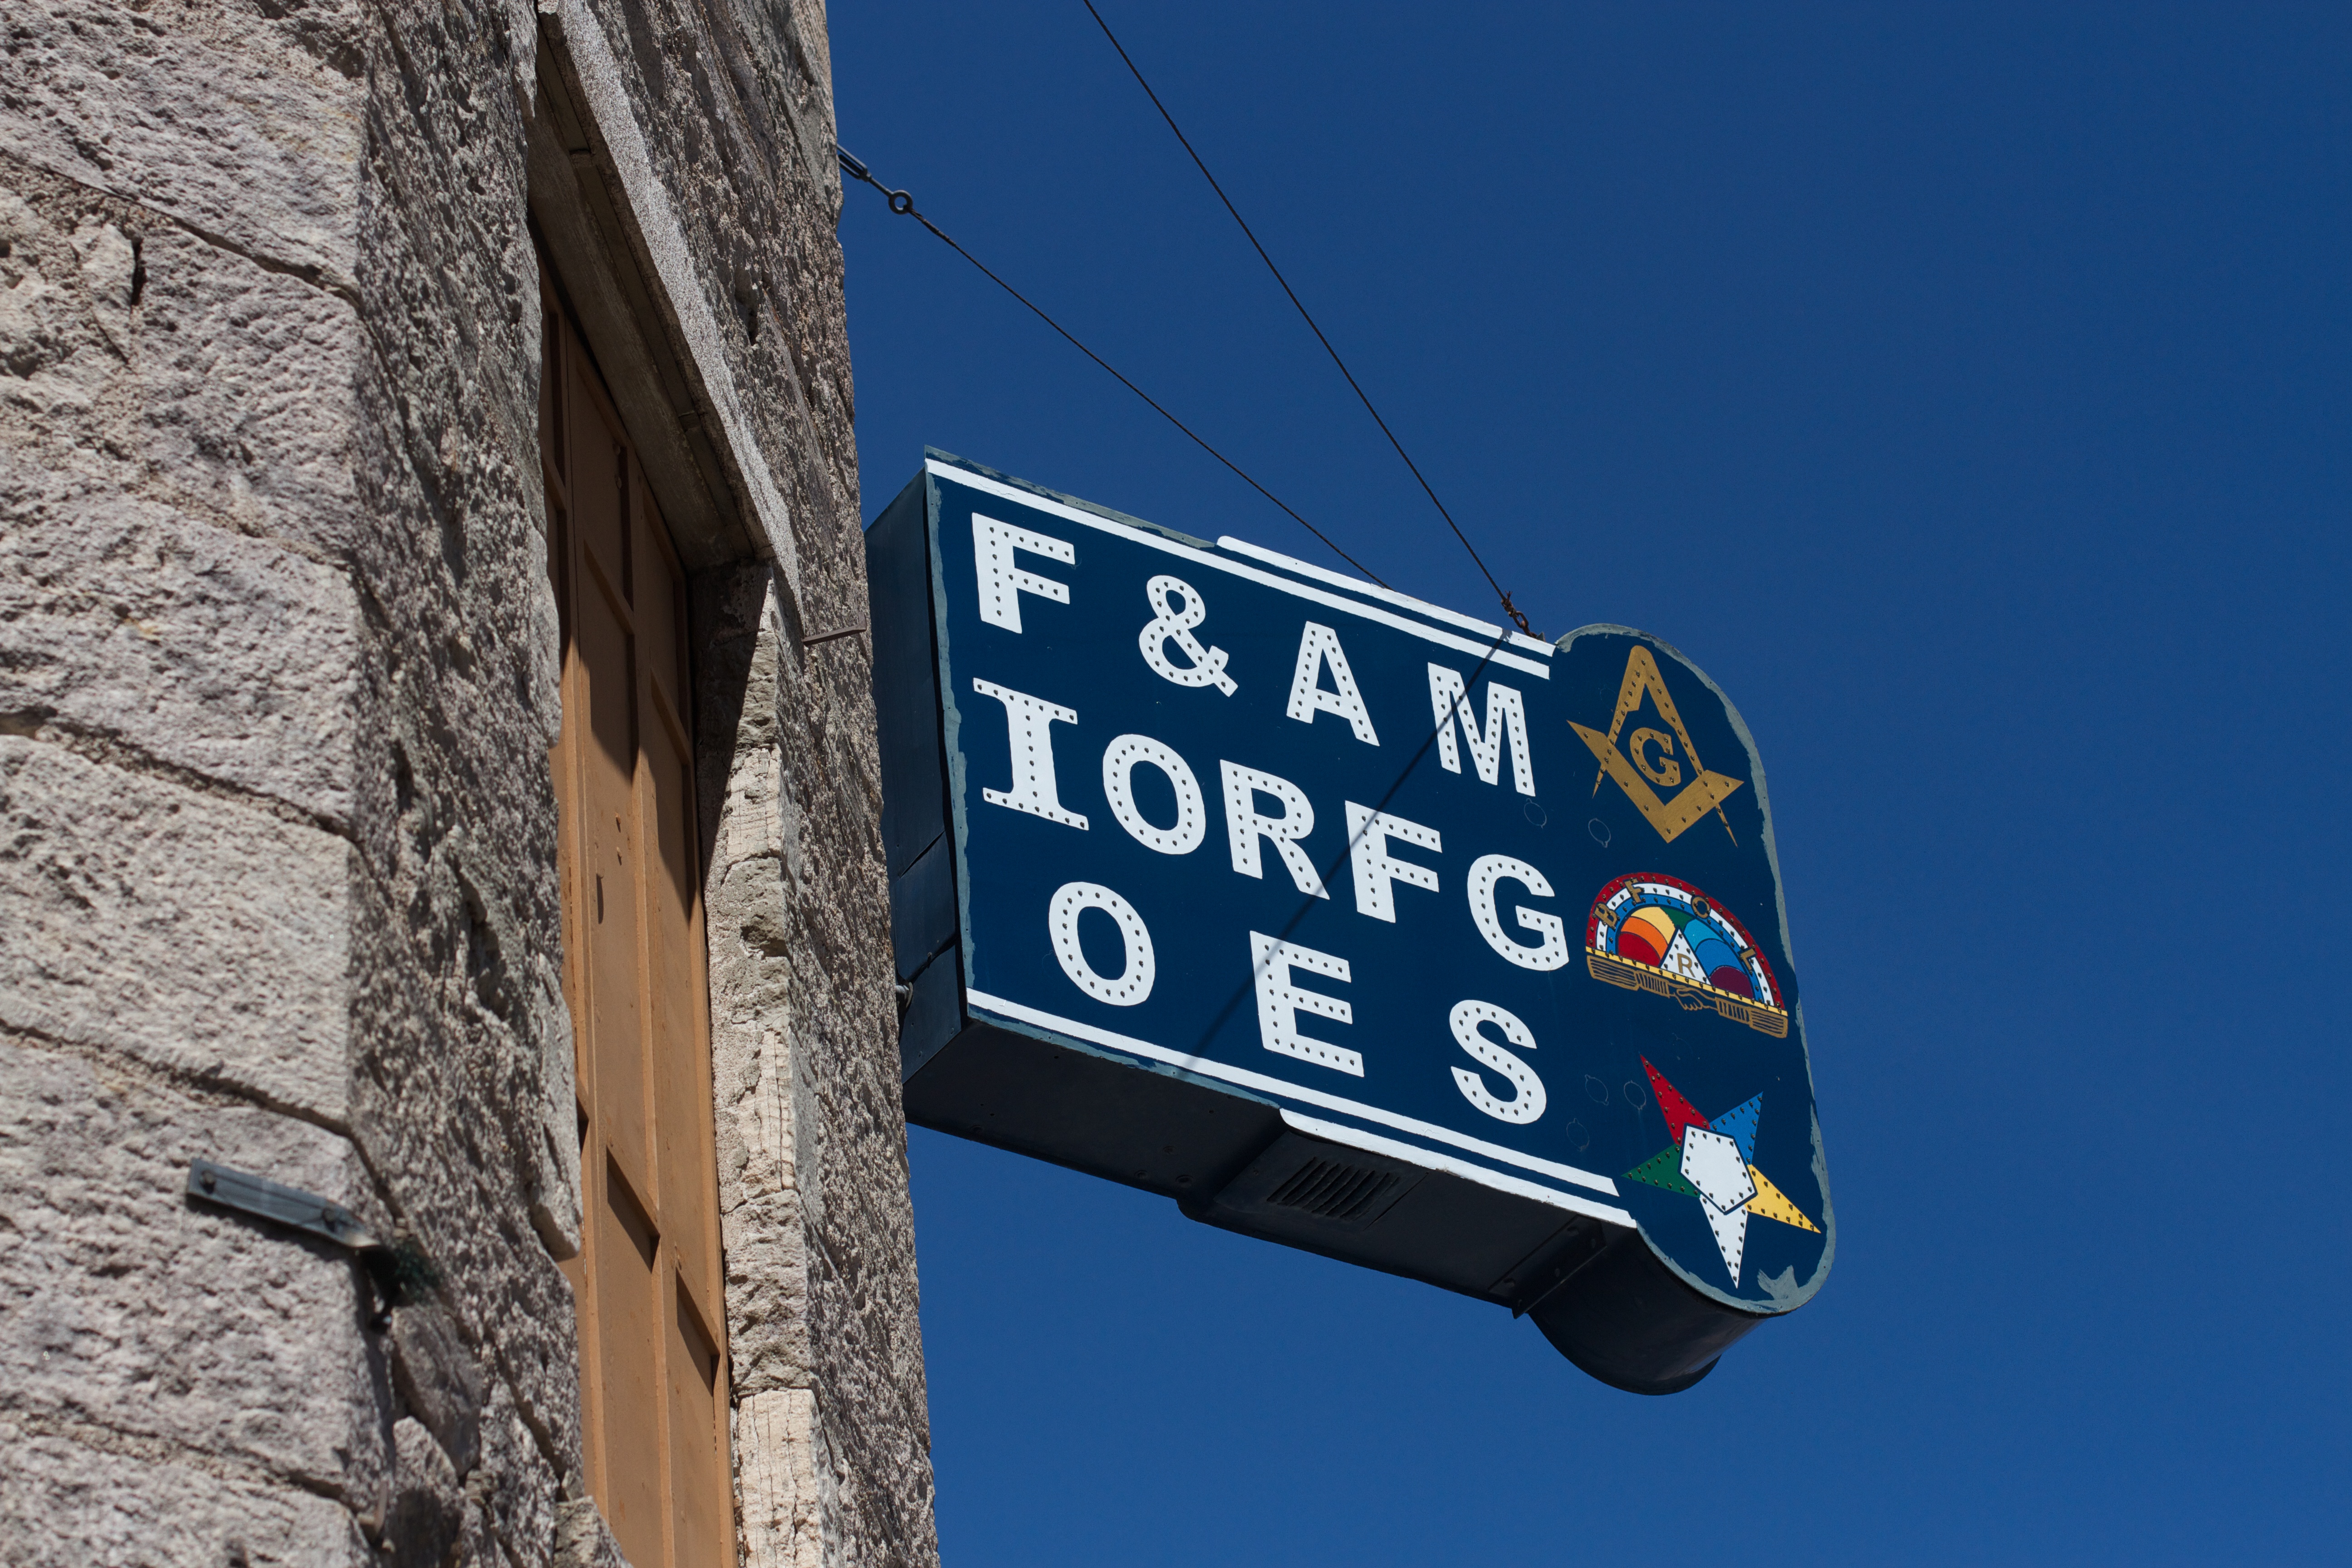
road, advertising, sign, blue, street sign, signage, lane, traffic sign